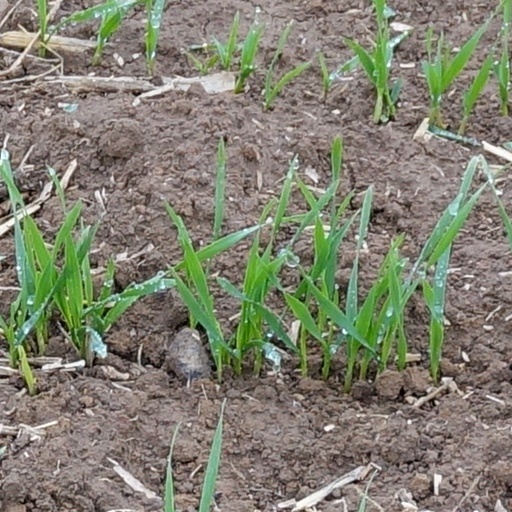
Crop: wheat